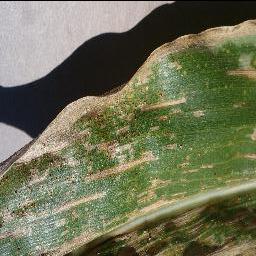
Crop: corn
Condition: (maize)_cercospora_spot_gray_spot